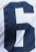
Number: 6